Radar picket

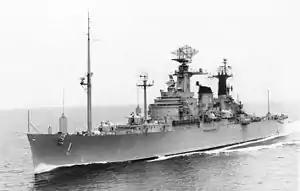
USS "Northampton" (CLC-1)

When the first supercarrier was being designed in 1946, it was thought she would not be able to have an island or masts for radar or other antennas. Therefore, it was decided that a command ship was needed to escort the carrier and act not only in part as a radar picket (although from the center of the task force rather than the periphery as a true picket would), but also as the radar director of aircraft approach and landing on the carrier. The unfinished heavy cruiser was converted under project SCB 13 into a command cruiser for this and other fleet command roles, with AN/SPS-2 (one of only two ships with this huge installation), AN/SPS-3, and AN/SPS-8 radars. The subsequent invention of the angled flight deck made it possible to install islands and radar on supercarriers, and so this role was eliminated from the "Northampton" conversion.